Bullbuster

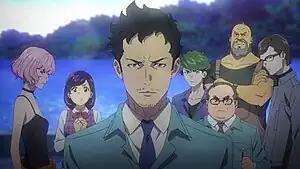
The staff of Namidome Industries.

The franchise originated as a concept book released at on November 23, 2017, and later at Comiket.